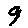
Label: 9